Old Trafford tram stop

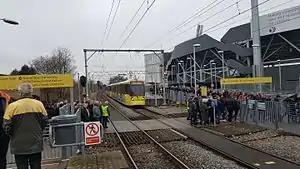
A M5000 breaks the stream of football fans at Old Trafford tram stop. Jan 2017.

Old Trafford is a tram stop on the Altrincham Line of the Metrolink light rail system in Old Trafford, Greater Manchester, England.